Describe the emotion expressed in this image:  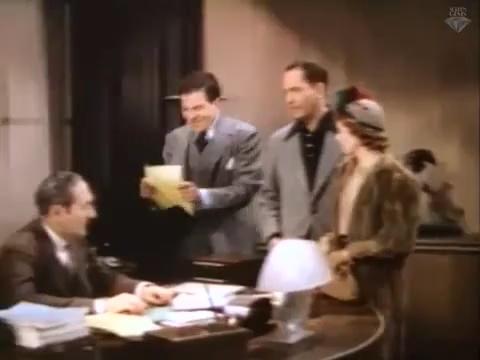
This person displays Suffering, valence and arousal with low intensity.